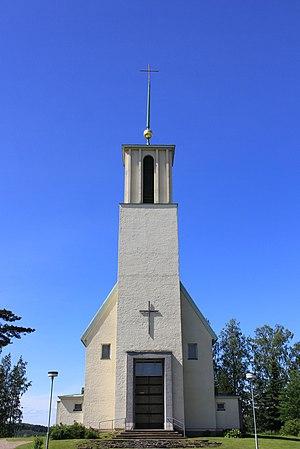
Simpele est une ancienne municipalité de Carélie du Sud en Finlande.